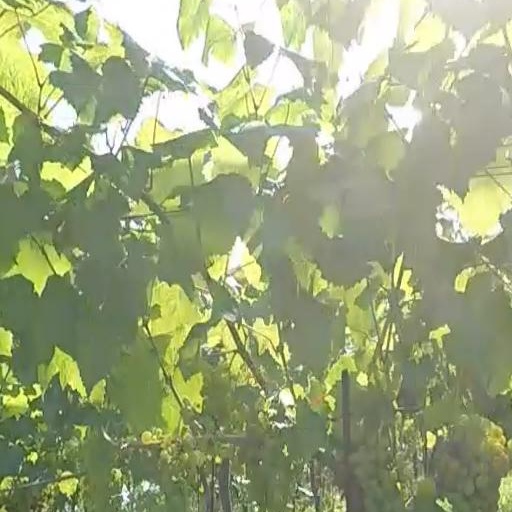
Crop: grape